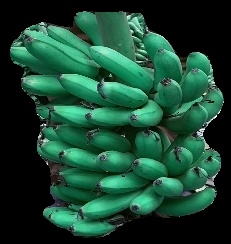
Variety: rasbale
Grade: grade1